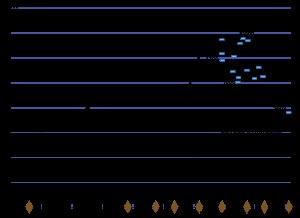
Le système d'endiguement de la Loire dans le Loiret est l'ensemble des digues et autres ouvrages et dispositifs de régulation des écoulements hydrauliques tels que vannes et stations de pompage qui concourt à la prévention du risque d'inondation dans le Loiret à la suite d'une crue de la Loire.
La levée de la Loire désigne une digue construite en bord de Loire en vue de protéger les vals des crues du fleuve.